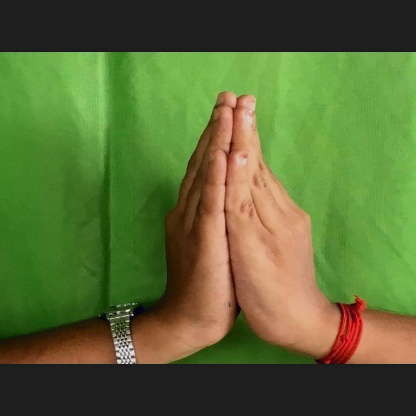
Mudra: Anjali